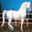
Label: horse